Luise von Martens

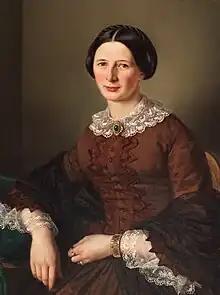
"Portrait of a Lady", painted by von Martens in 1855

Luise Henriette von Martens (January 15, 1828 – September 16, 1894) was a German painter and draughtswoman.